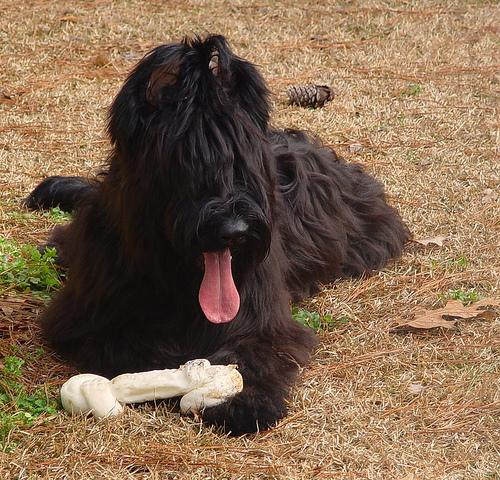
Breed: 230-n000041-briard